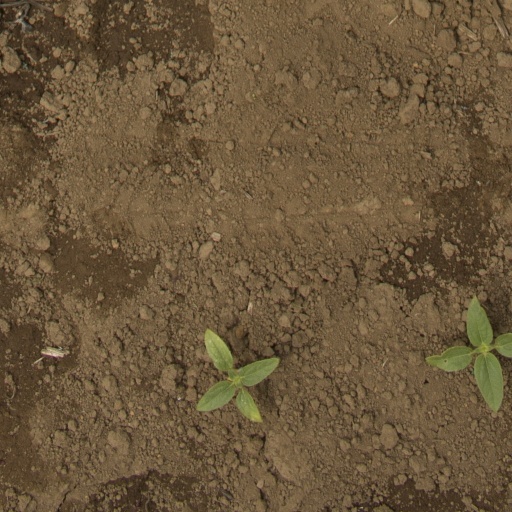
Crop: Jerusalem artichoke